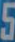
Number: 5